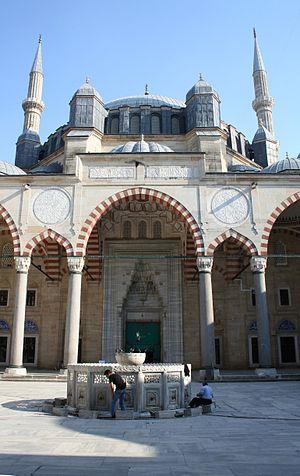
La cour intérieure de la Mosquée Selmiye.